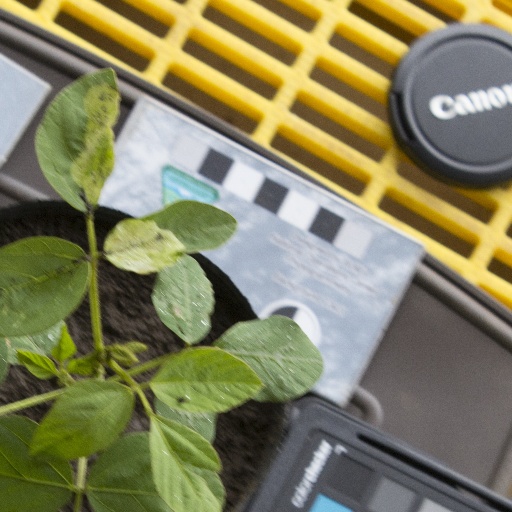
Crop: soybean